La Rioja

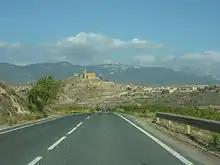
Regional road LR-210 towards San Vicente de la Sonsierra

During the Early Cretaceous period, the geographical area of Cameros was part of a flooded plain that drained periodically, leaving behind muddy areas where dinosaur tracks marked the path. Eventually they were dried and covered with new sediment layers whose weight pressed down on the lower layers, causing them to solidify into rocks over millions of years. Erosion has been wearing down the upper layers making many of these rock formations visible, bringing into view the fossilized footprints. La Rioja is notable for the number and conservation of these sites, in addition to those found in the north of Soria, such as Yanguas, Santa Cruz de Yanguas and other highland locations.